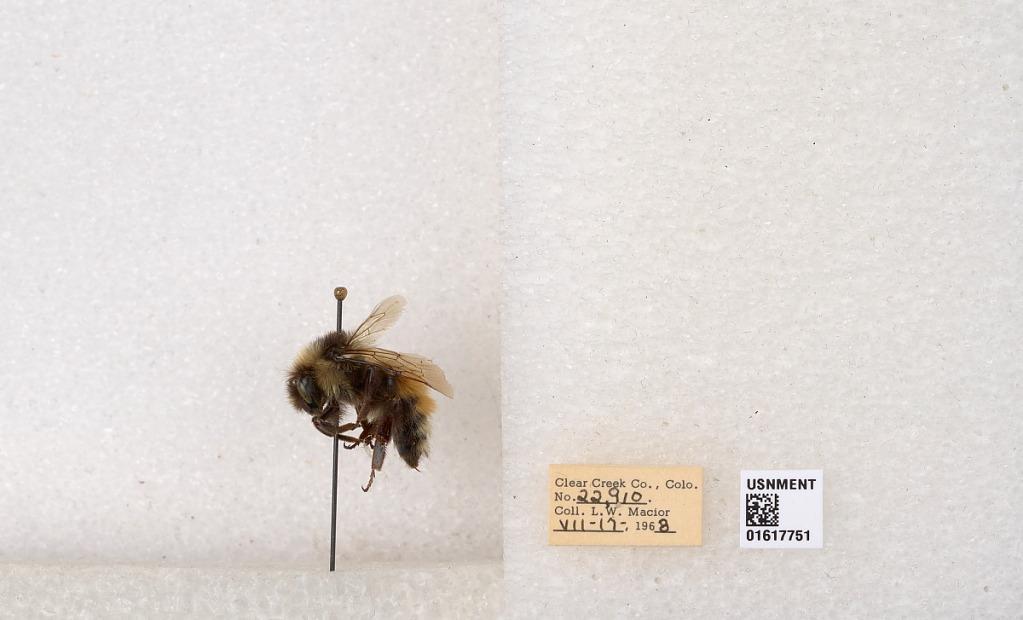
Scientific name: Bombus (Pyrobombus) sylvicola Kirby
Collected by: L. Macior
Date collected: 1968-7-17
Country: United States
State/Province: Colorado
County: Clear Creek
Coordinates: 39.6891, -105.644